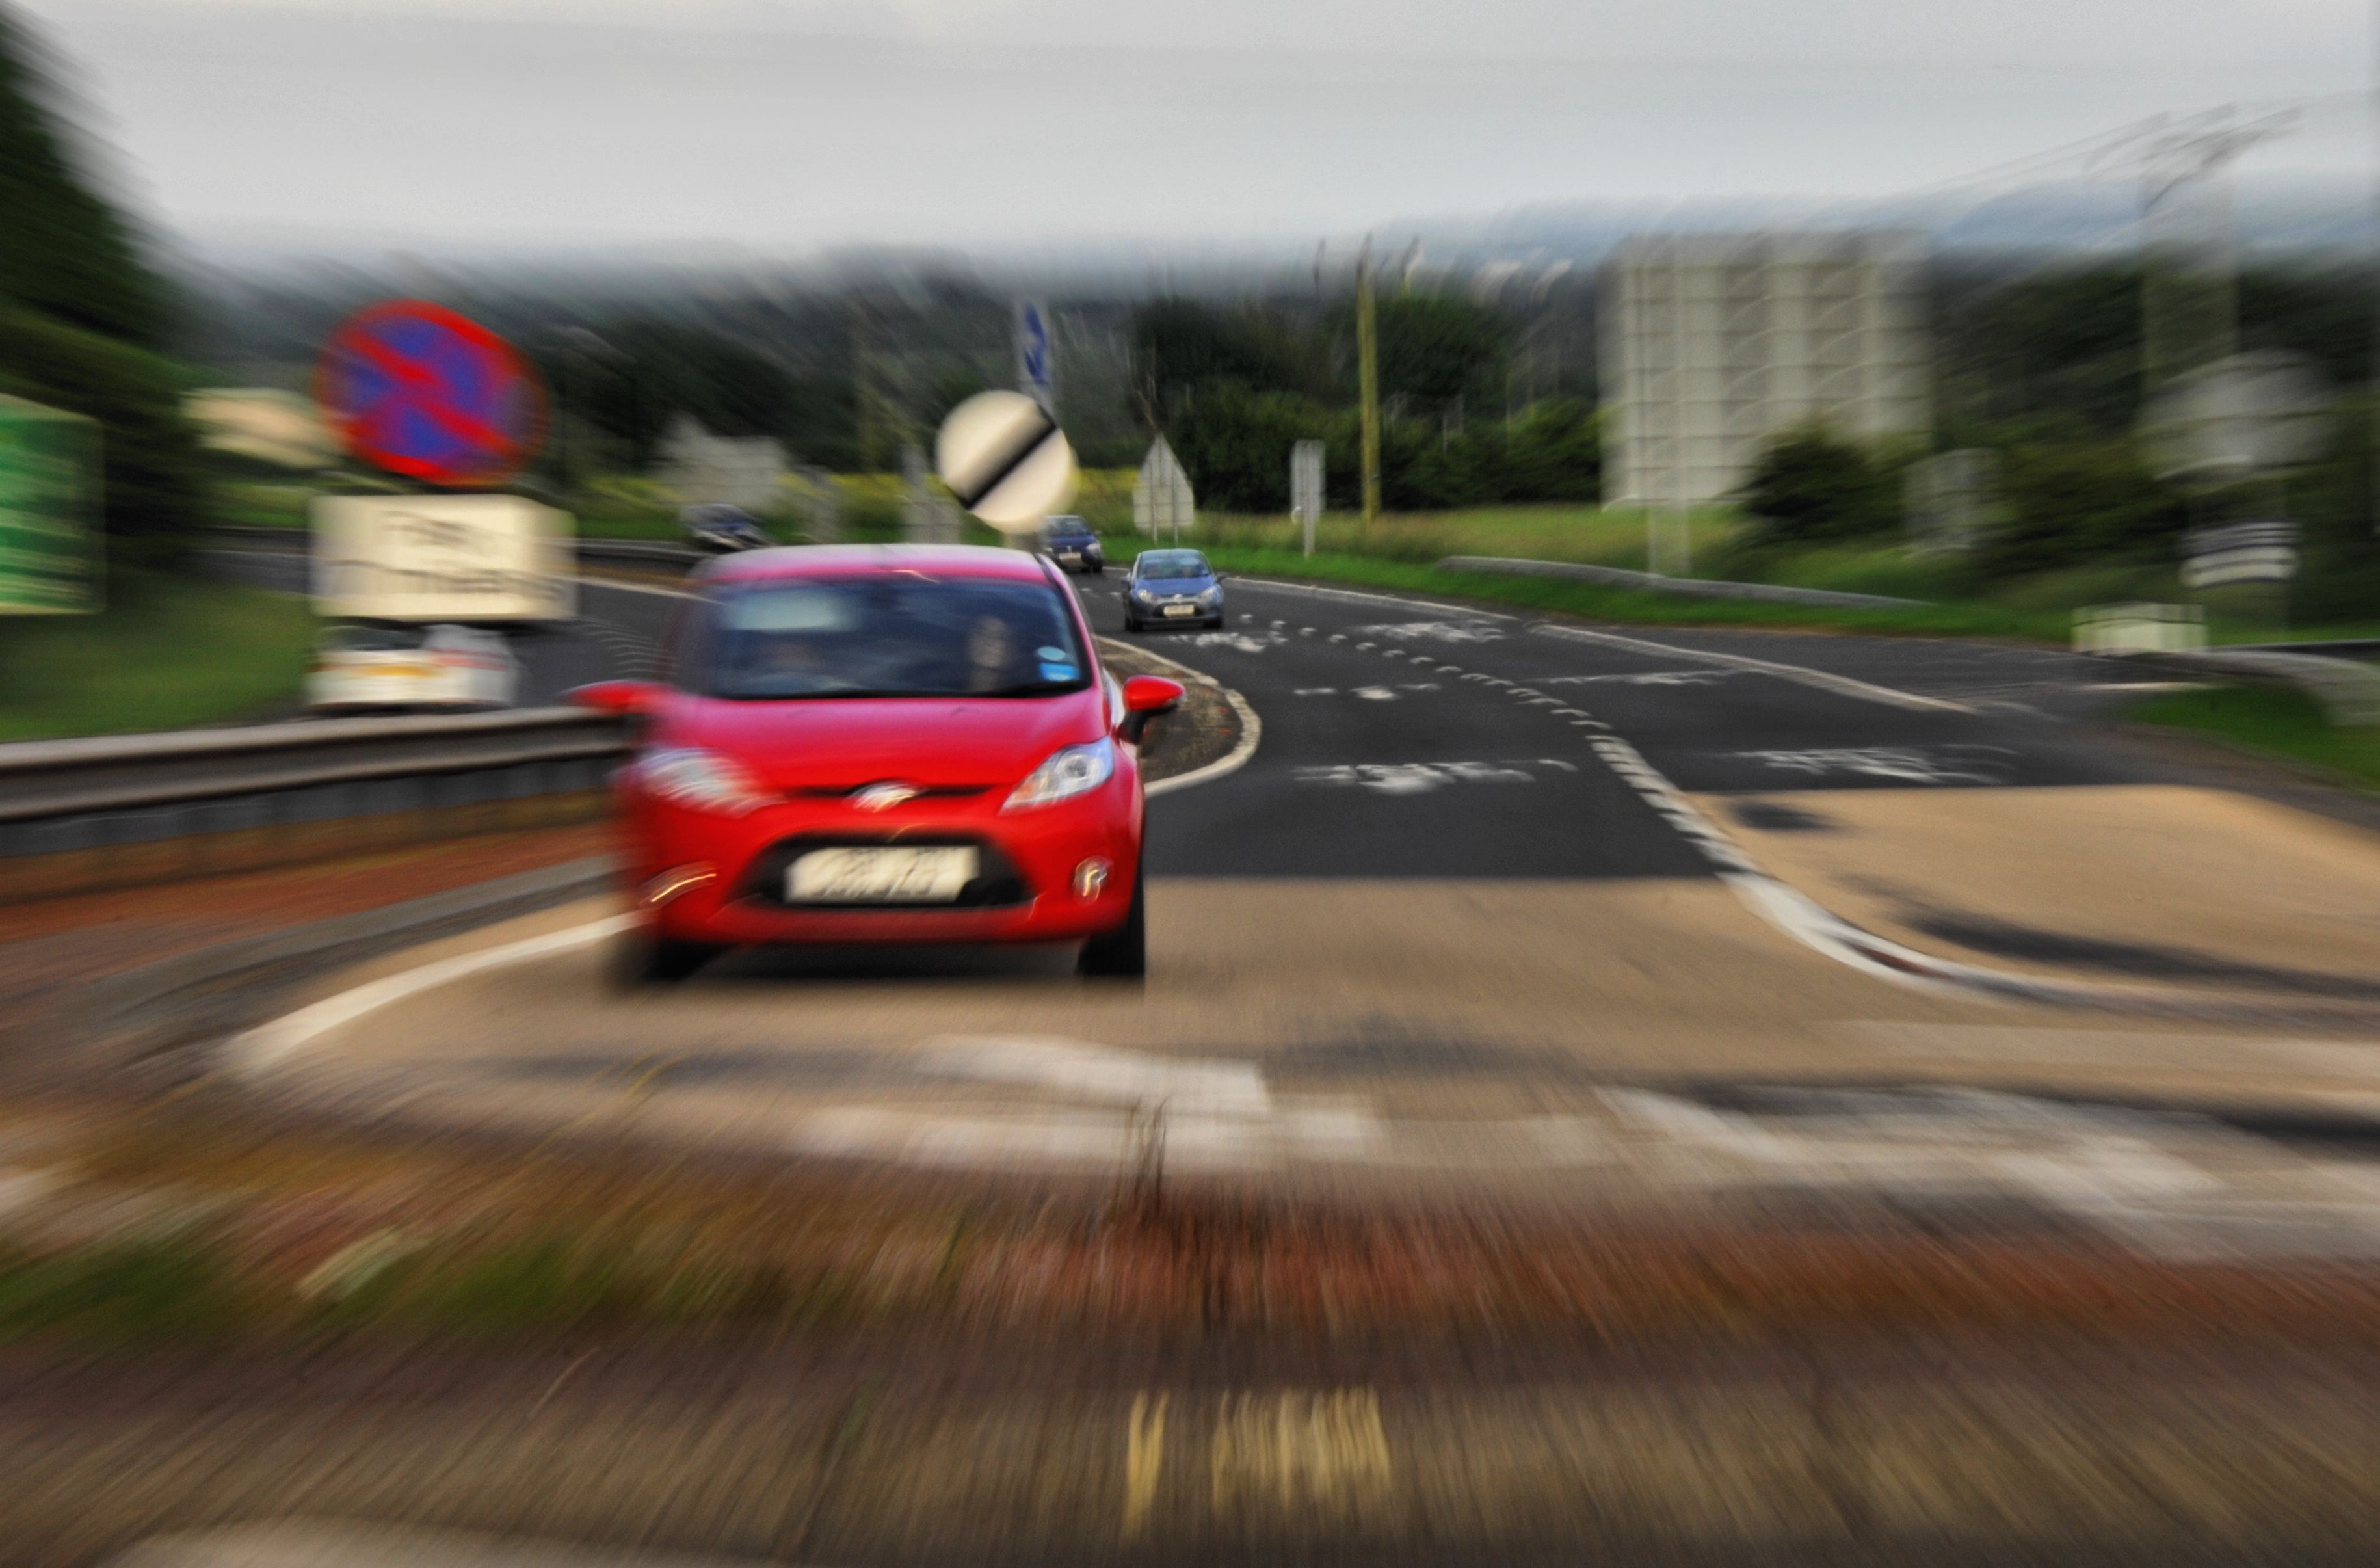
car, driving, vehicle, sports car, supercar, cars, race track, stevenston, land vehicle, automobile make, automotive design, luxury vehicle, family car